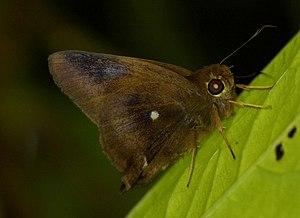
Le genre Hasora regroupe des insectes lépidoptères de la famille des Hesperiidae et de la sous-famille des Coeliadinae.